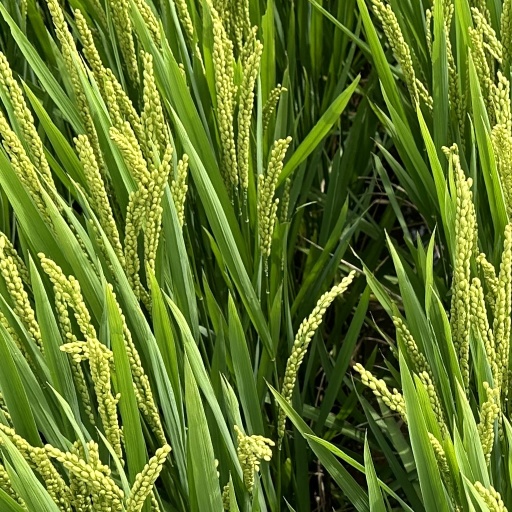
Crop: rice